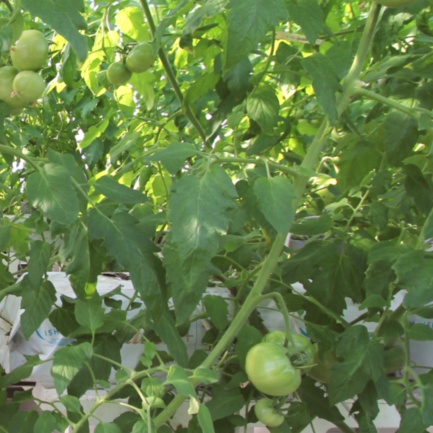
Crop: tomato